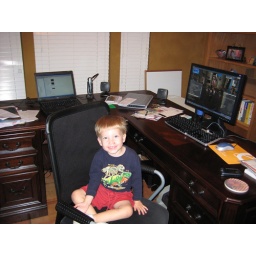
Andrew loves sitting in daddy's office chair!  :^)